Saka guru

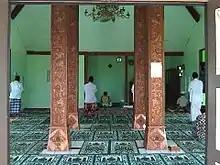
The saka guru of a Javanese mosque.

The saka guru construction is employed in buildings that are constructed with a joglo-type or tajug-type (pyramidal) roofs. The joglo-type roof is reserved for the houses of the nobility, while the tajug-type roof is used to support sacred buildings such as mosques or temples. In Javanese architecture, walls are merely boundaries of rooms and the exterior with no structural purposes. The main structural columns/posts of a Javanese house (the saka guru) support directly the roof and not the wall. Each of these four main posts sits on top of an "umpak", a three-dimensional trapezoidal stone that acts as a transition between the post and the foundation. Umpak size varies from 20 x 20 cm to more than a square meter, depending on the dimension of the posts, which commonly ranges between 12 x 12 cm to 40 x 40 cm. Umpak prevents the wooden post from the infiltration of groundwater and reduces the horizontal forces caused by earthquakes.